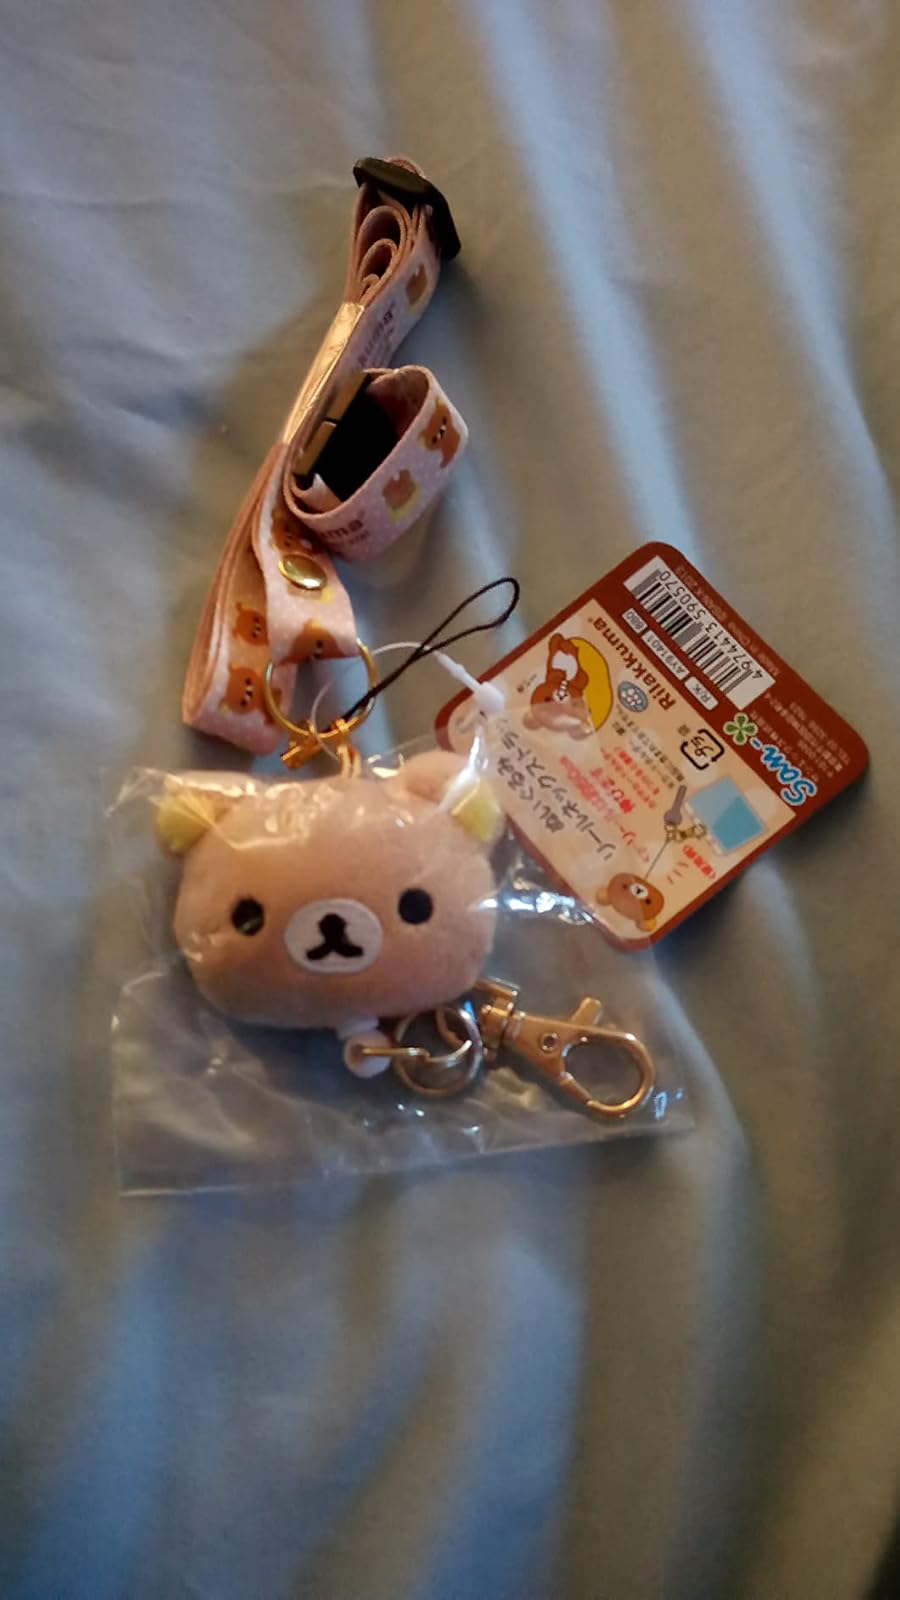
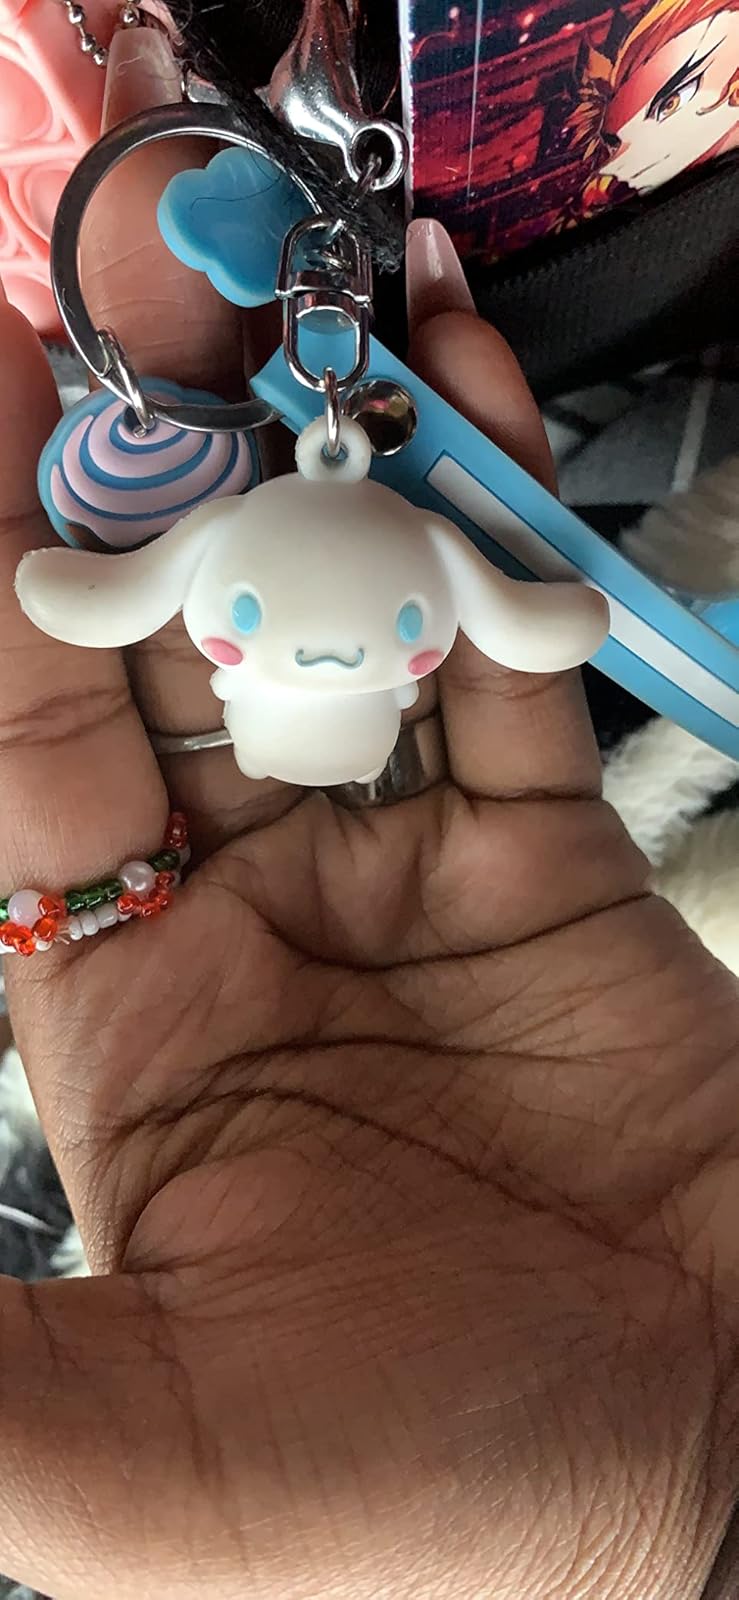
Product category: accessories_keychain
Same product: no